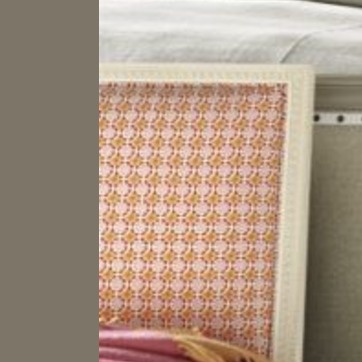
Material: leather